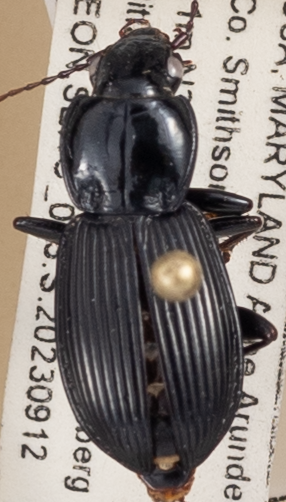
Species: Pterostichus stygicus
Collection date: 2023-09-12
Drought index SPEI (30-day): -0.39
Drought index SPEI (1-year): -0.39
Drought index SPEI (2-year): -0.1